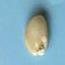
Maize quality: Good